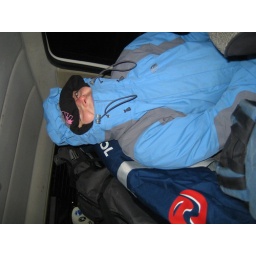
Jackie, on the way home from the bus in Kingston, trying her best to get warm after freezing on the bus